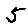
Label: 5